1989 Belgian Grand Prix

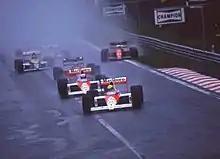
Ayrton Senna ahead of Alain Prost at the race start. Behind, Gerhard Berger, Thierry Boutsen and Nigel Mansell running wide.

The race was delayed for some time due to the wet conditions. At the start, Senna led the way from Prost and Berger. Mansell managed to pass both Williams on the grass on the run to La Source hairpin to claim fourth position by the first corner. Johnny Herbert retired when he spun off on lap 4 in his first race for Tyrrell. René Arnoux then retired in the pit lane on lap 5 after a collision with the Lola of Philippe Alliot at La Source. Early on, Berger pressured Prost but was unable to find a way through. Senna comfortably led from start to finish in conditions similar to those in which he won his first Belgian Grand Prix in 1985. Behind him, Berger suffered his tenth consecutive retirement of the season when he spun out on lap 10, leaving Prost to fend off a charging Mansell who, in his efforts to pass the McLaren, made a number of unorthodox moves at the exit of La Source in an attempt to gain a better run at the McLaren through Eau Rouge and on to the long uphill straight. Senna eased up in the last few laps, allowing Prost and Mansell to finish within two seconds of him. Boutsen finished fourth in his 100th race. Johnny Herbert, in his first race for Tyrrell (replacing Jean Alesi who was busy competing in the F3000 championship), said during the BBC commentary that in order to see the car in front it was necessary to press the helmet visor against the lens of the rear-facing visibility light from the car in front. Unusually, Eddie Cheever received the black and white warning flag for 'unsportsmanlike behaviour' for his alleged baulking of Mansell.